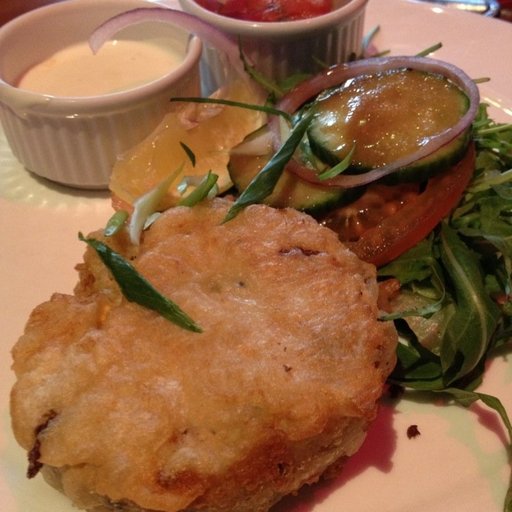
Label: crab_cakes